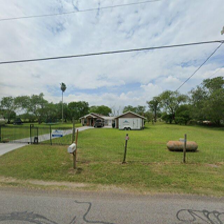
Label: streetView